Ham Wall

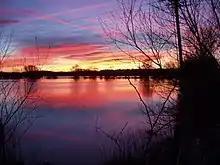
Flooding on the Levels in 2003

Greater unpredictability in the UK climate may lead to heavy summer rains which would adversely affect ground-nesting birds, invertebrates and other wildlife. Although this inland site is not directly threatened by saltwater incursion in the same way as east coast reserves like RSPB Minsmere and Titchwell Marsh, sea level rise will make the drainage of the Somerset Levels more difficult and current water-pumping facilities may become inadequate.